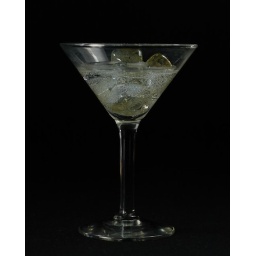
Colored stones in martini glass using daylight balanced CFL lighting. I used Sprite to get the bubbles.